Submachine gun

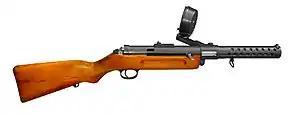
A Bergmann MP 18, the first mass-produced submachine gun to see extensive use in an assault role

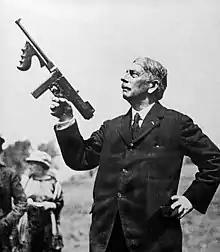
General John T. Thompson holding a Thompson Model 1921

The .45 ACP Thompson submachine gun had been in development at approximately the same time as the Bergmann and the Beretta. However, the war ended before prototypes could be shipped to Europe. Although it had missed its chance to be the first purpose-designed submachine gun to enter service, it became the basis for later weapons, and was much more successful than the submachine guns produced during World War I.